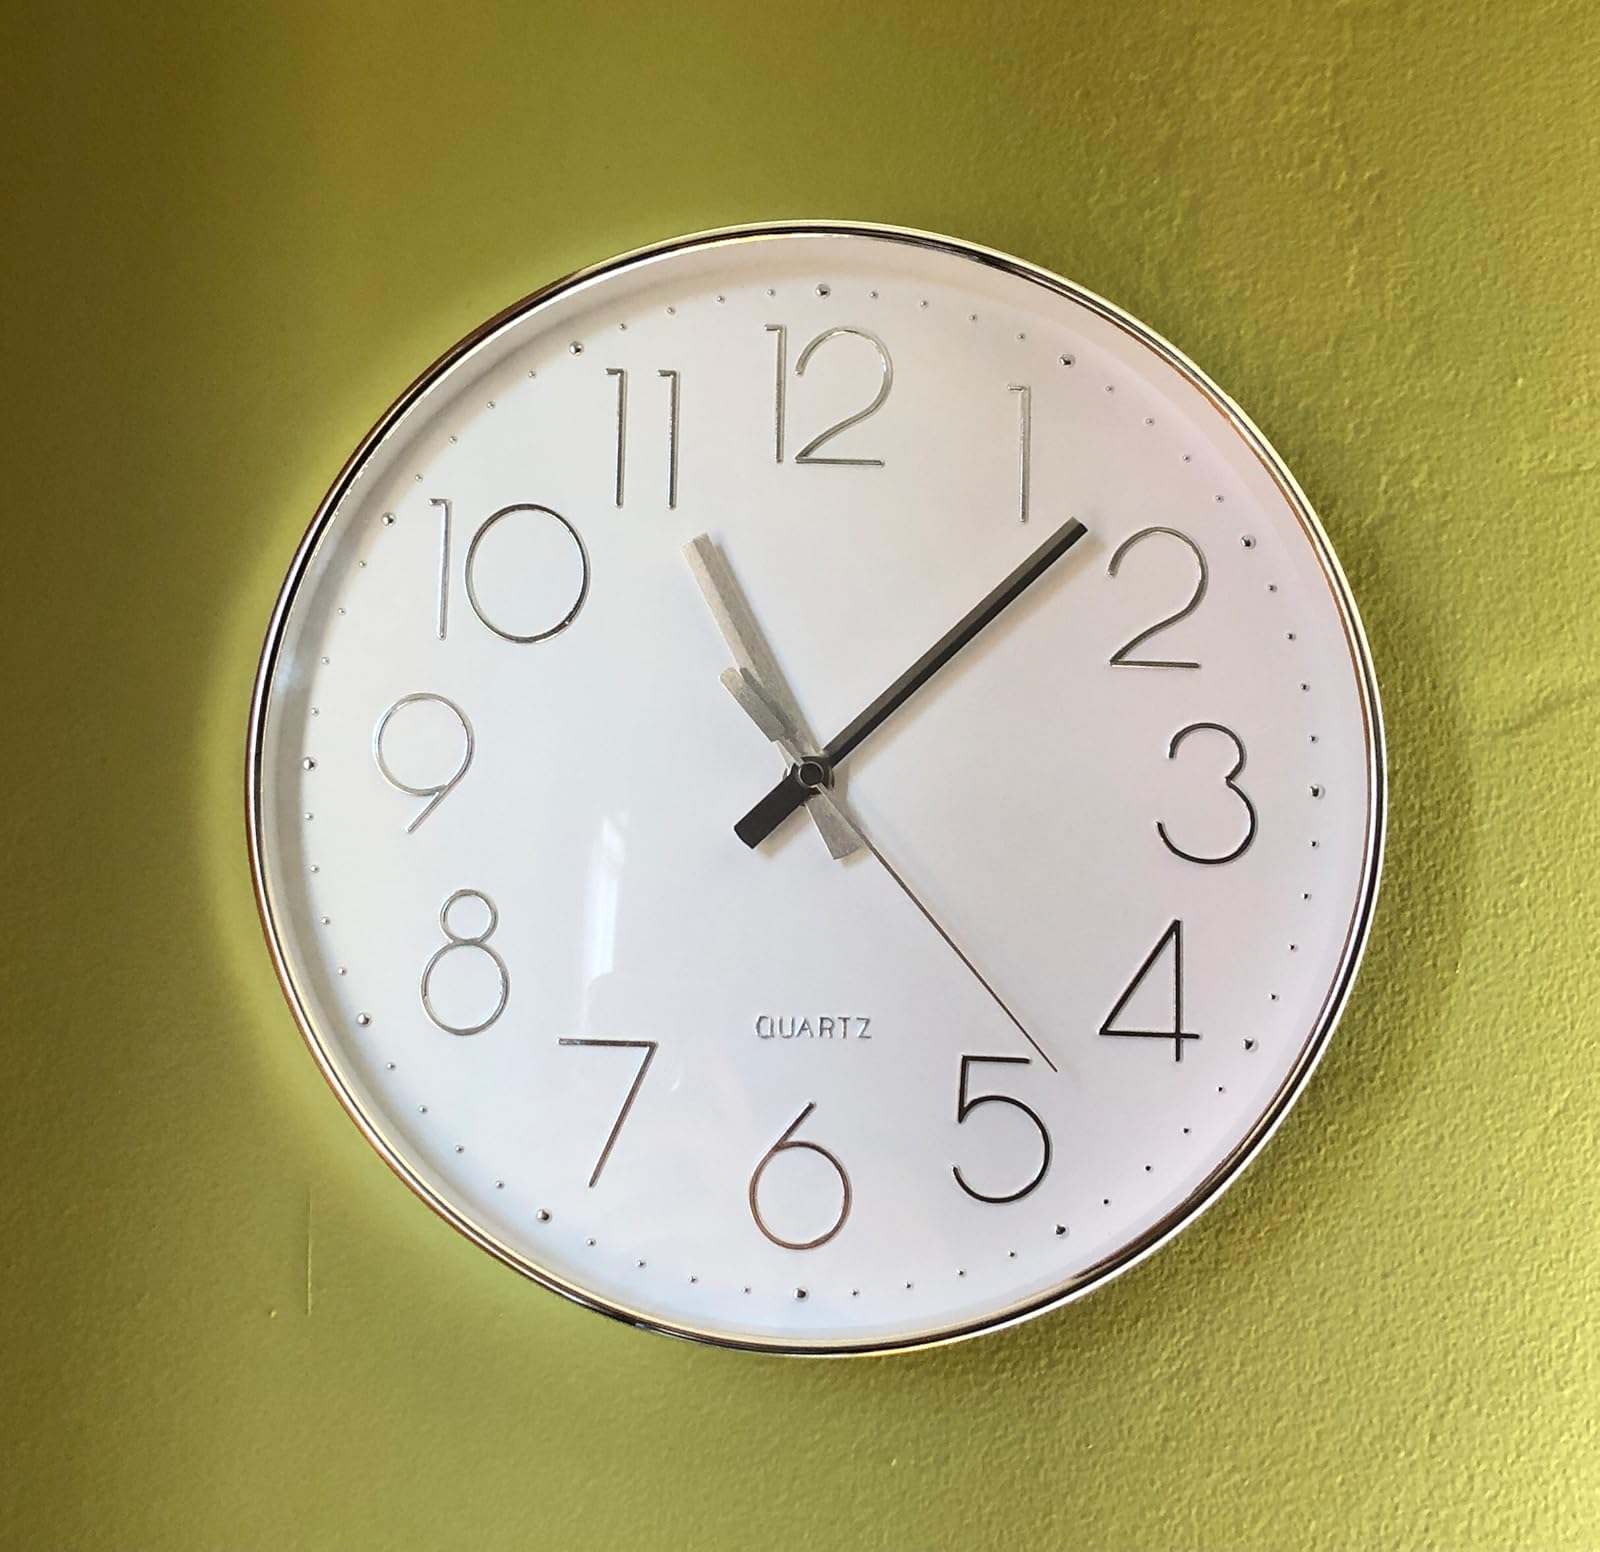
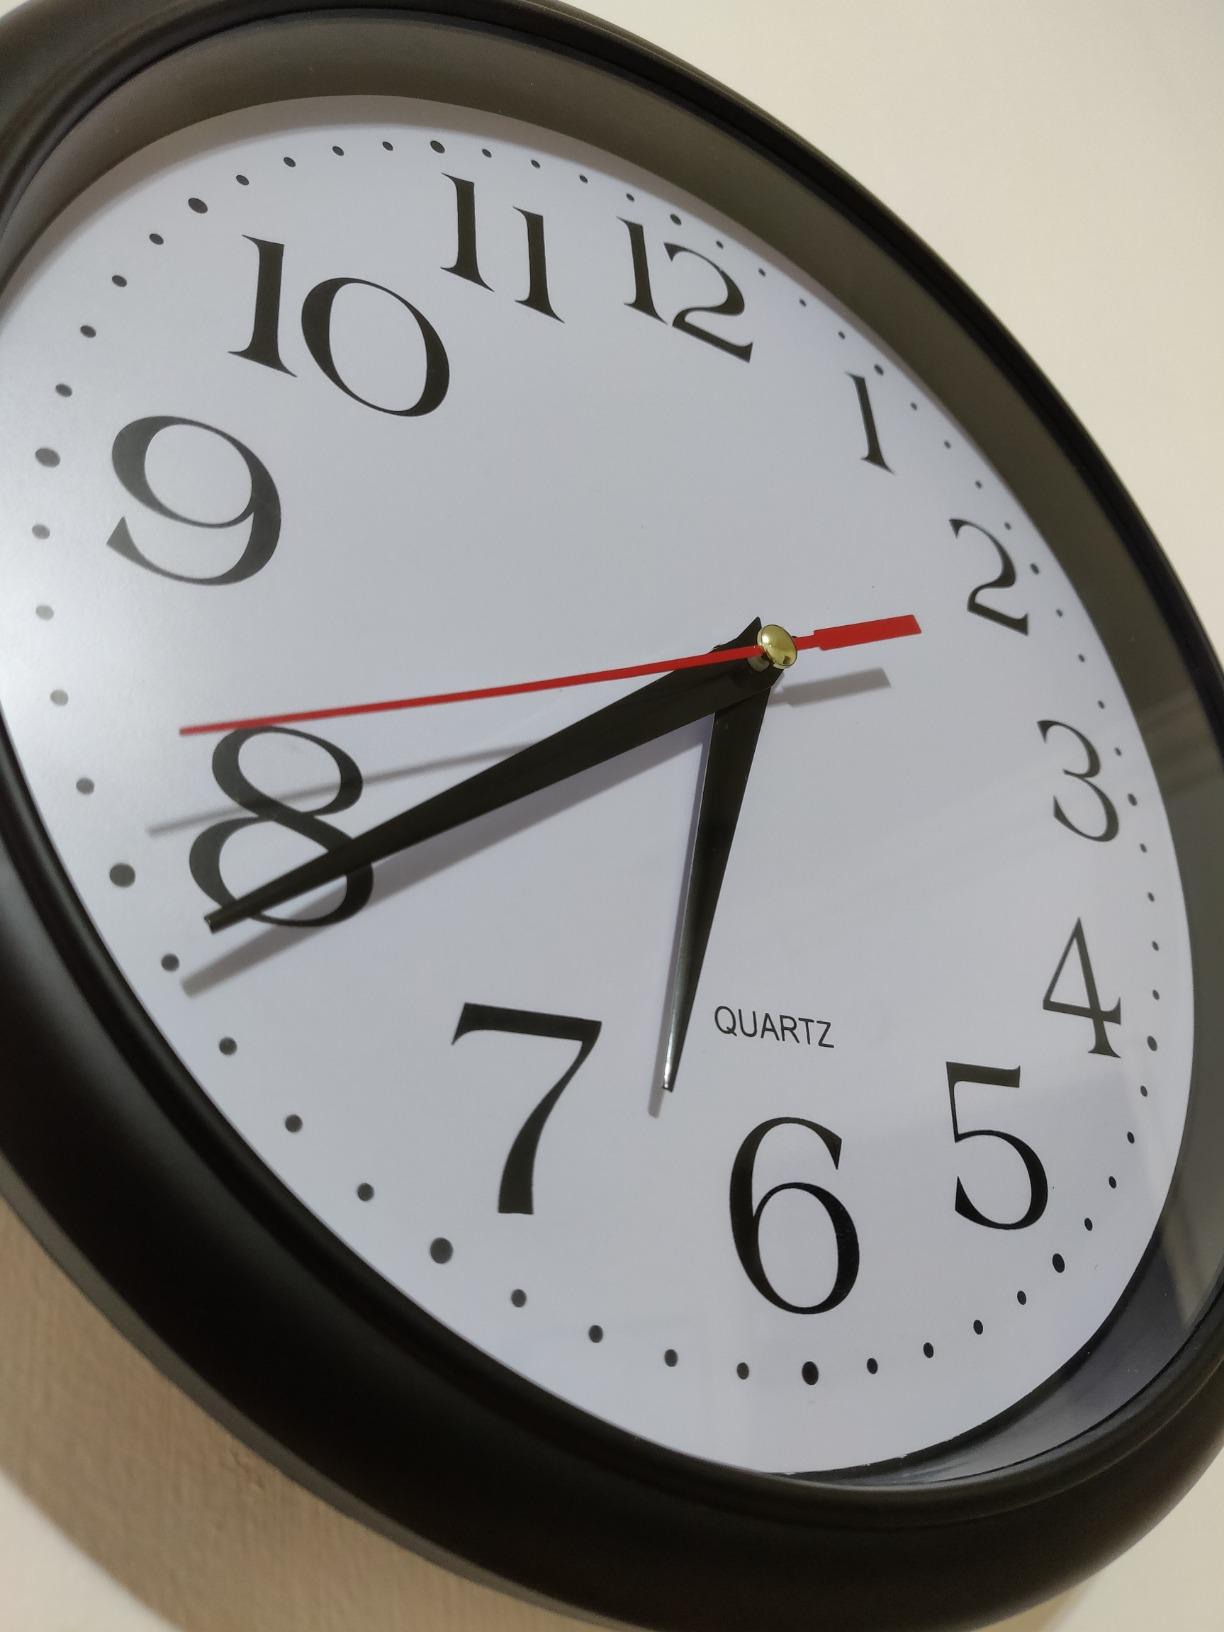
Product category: clock
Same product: no